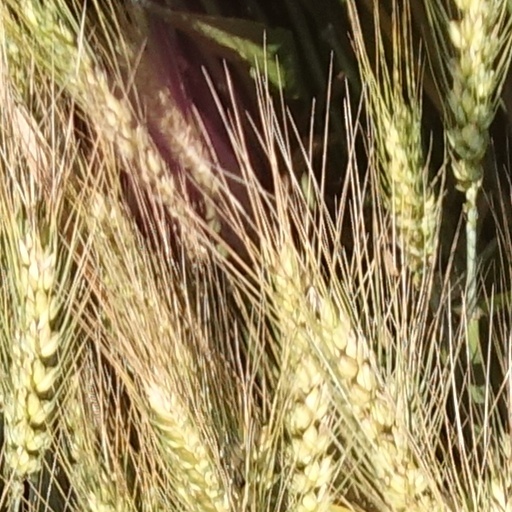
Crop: wheat